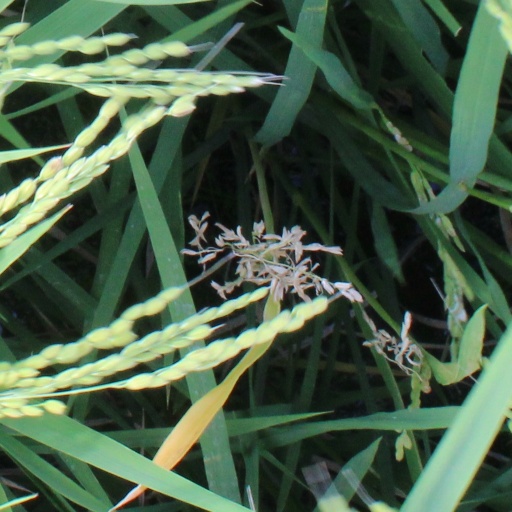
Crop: rice